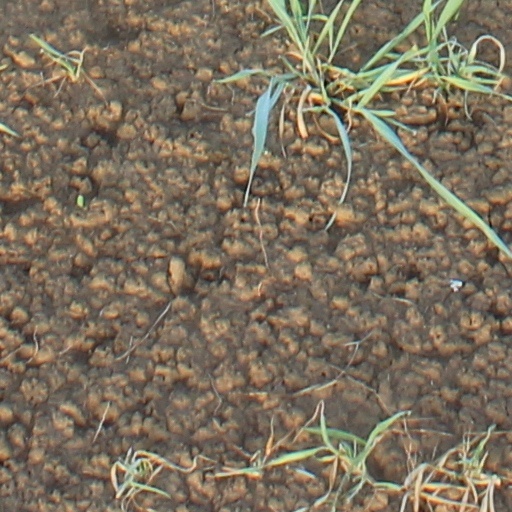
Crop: wheat